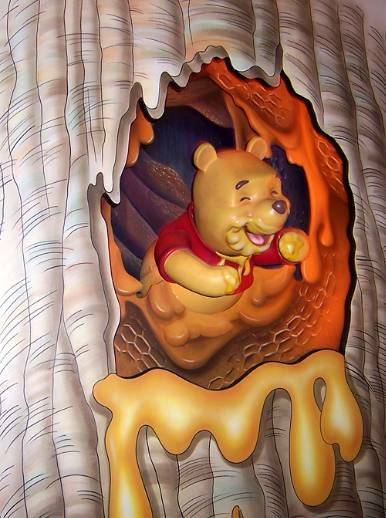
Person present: No